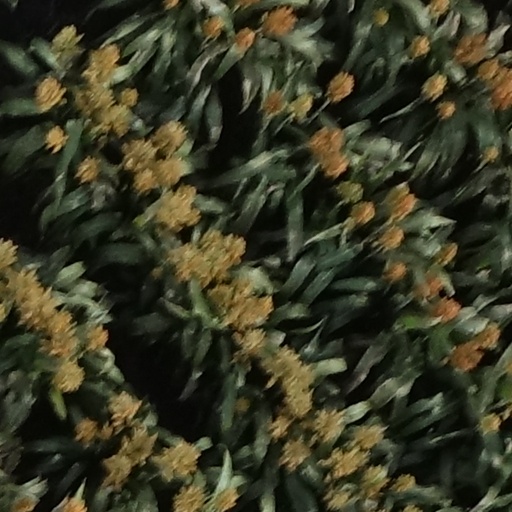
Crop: sorghum